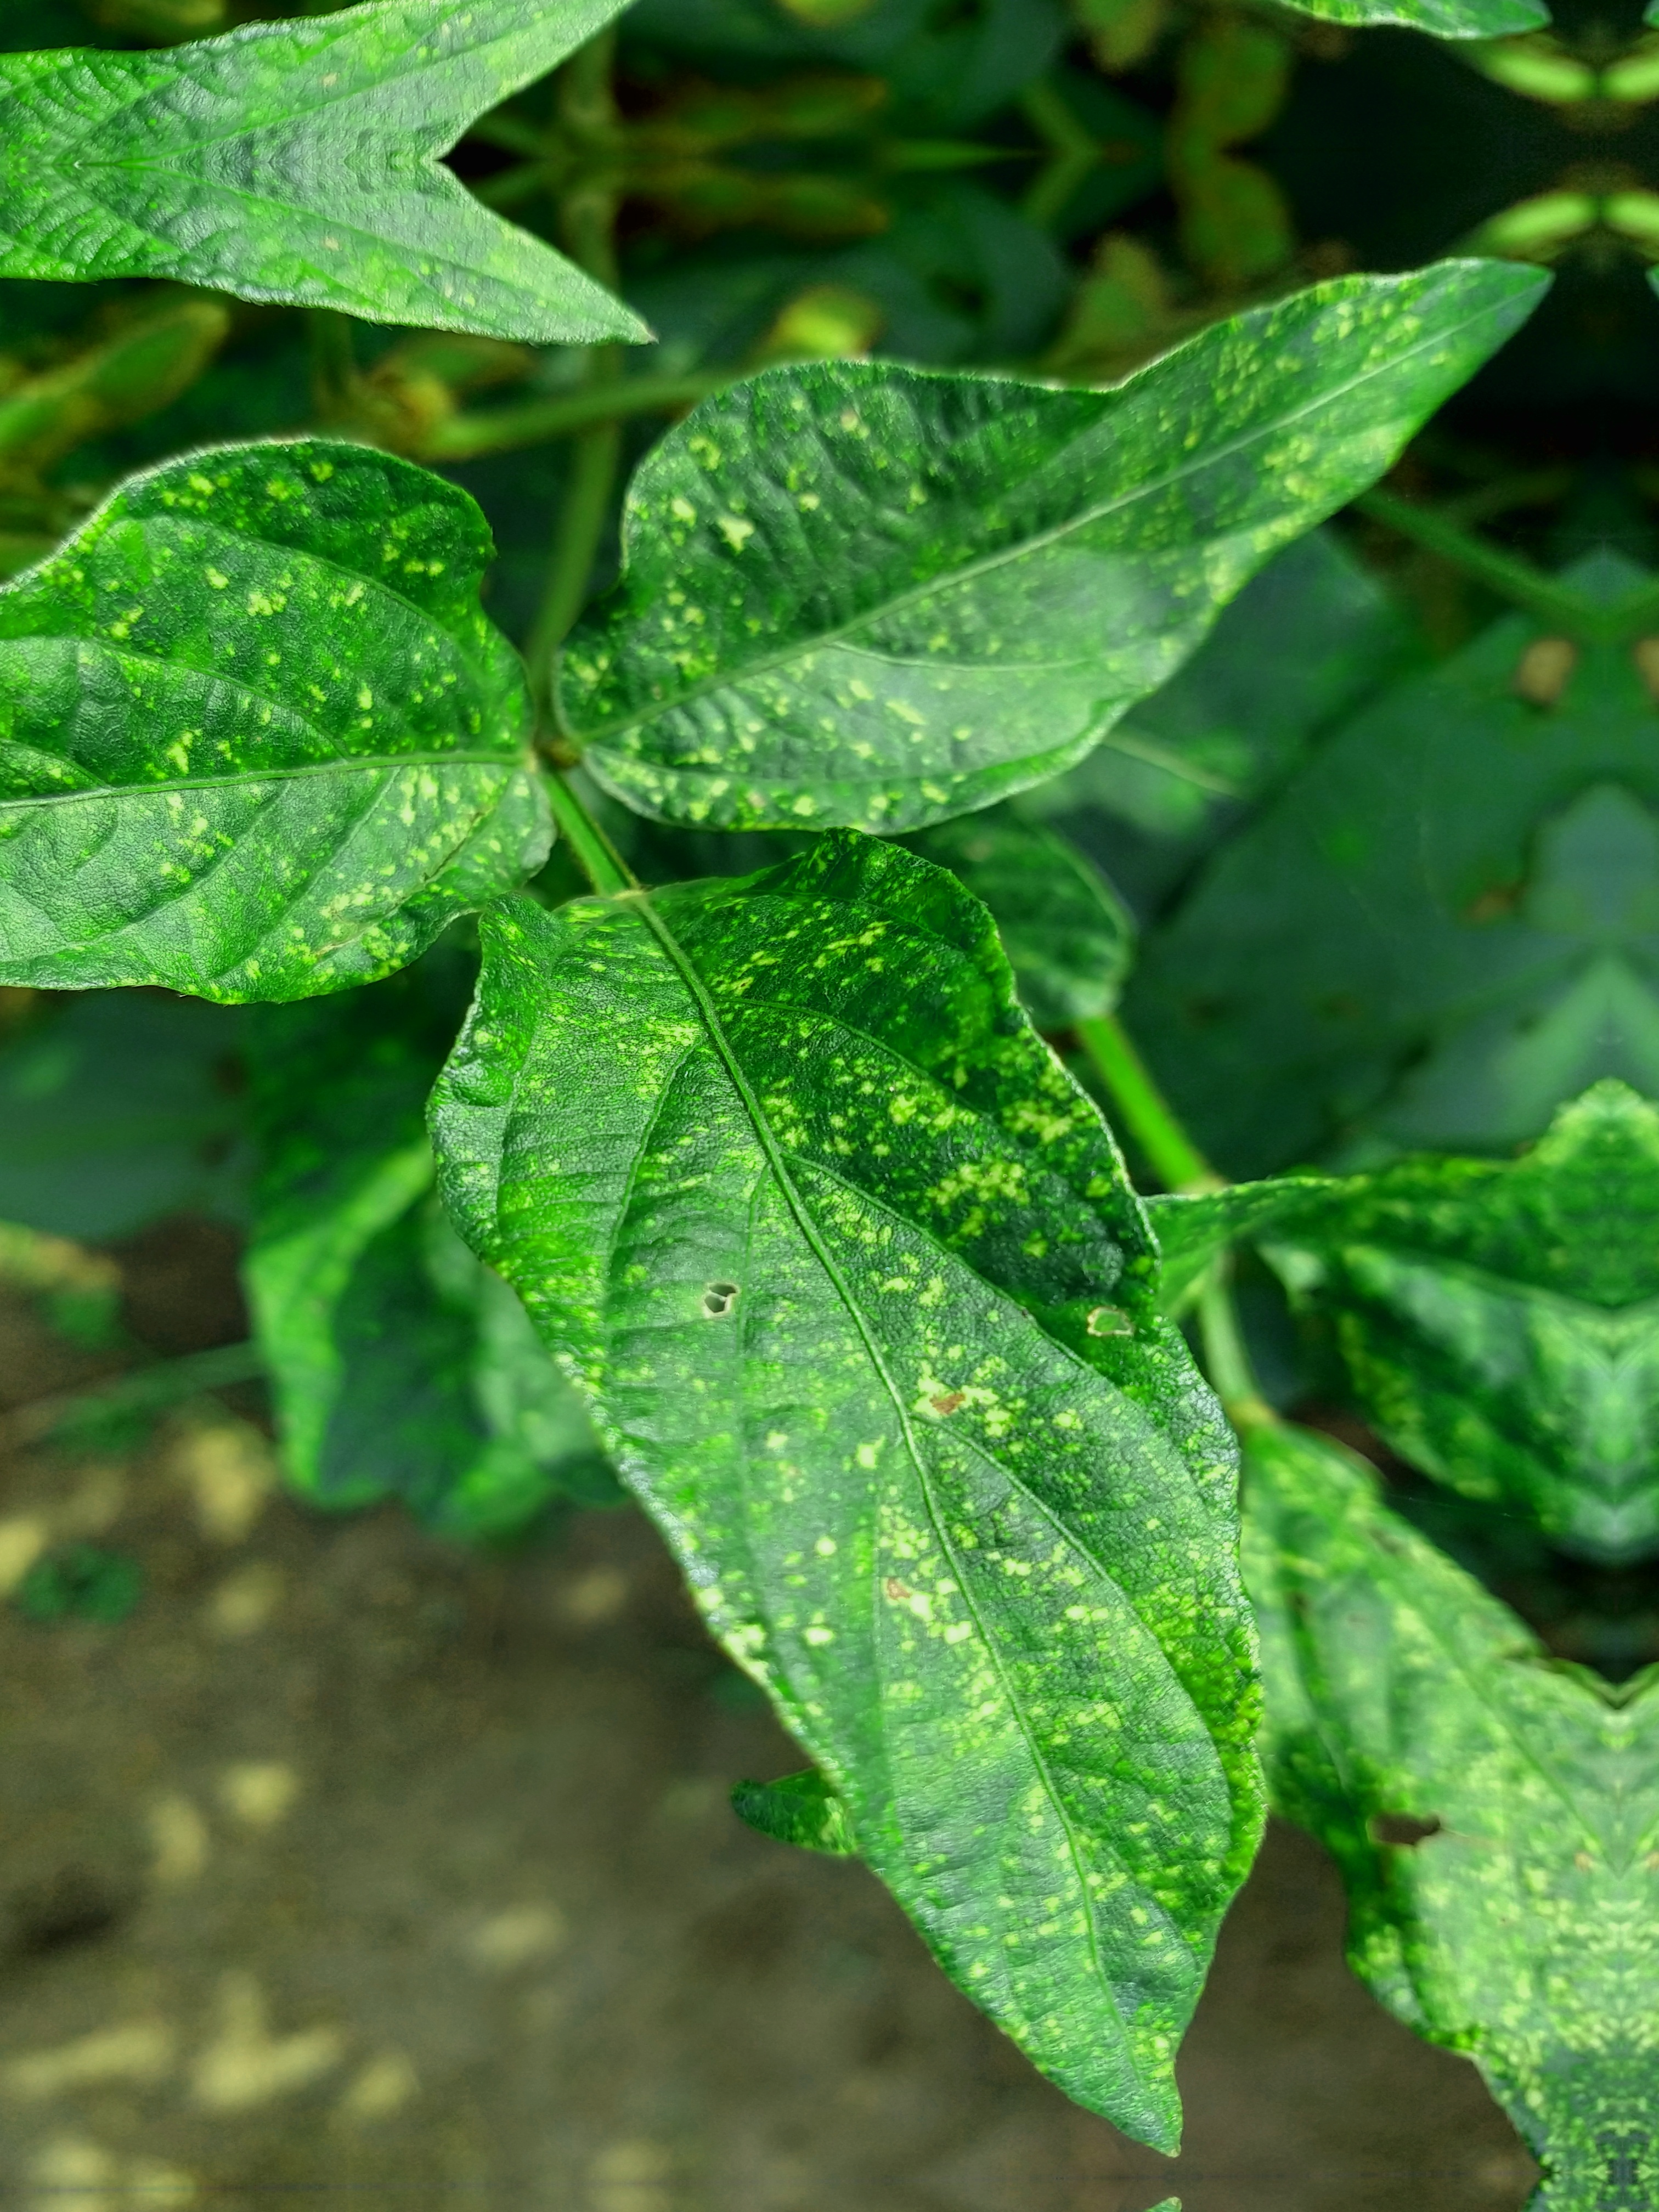
Label: Disease